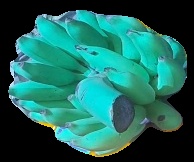
Variety: elakki-bale
Grade: grade2